Henri Pieck

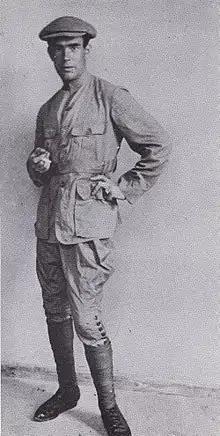
Han Pieck in Egypt (1920)

During the 1930s, Pieck operated as an agent for Soviet intelligence under Ignace Reiss. During this time he cultivated friendship with several British Foreign Office clerks, including Captain John H King, who handed over to Pieck many telegrams, code books and other Foreign Office correspondence